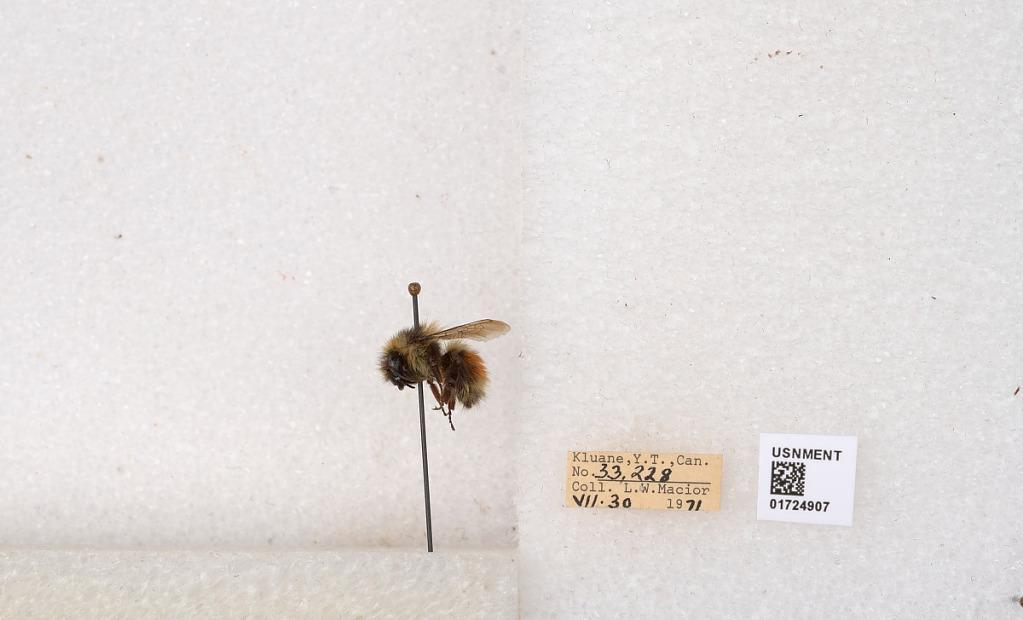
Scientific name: Bombus (Pyrobombus) sylvicola Kirby
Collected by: L. Macior
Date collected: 1971-7-30
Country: Canada
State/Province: Yukon Teritory
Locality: Kluane National Park and Reserve
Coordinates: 60.7493, -139.504